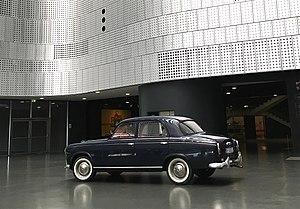
La Peugeot 403 est une automobile de la marque Peugeot produite entre 1955 et 1966 en plusieurs versions : berline, cabriolet, break, fourgonnette et camionnette bâchée.